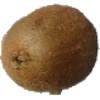
Label: kiwi